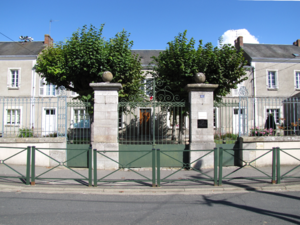
Façade avant de la mairie de Bazoches-les-Gallerandes
Bazoches-les-Gallerandes est une commune française située dans le département du Loiret en région Centre-Val de Loire.